Continental Airlines

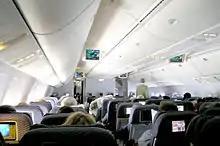
767-400ER economy cabin

For almost 40 years, Continental operated a very large hub in Denver, Colorado, but took the decision to close that hub in 1995 immediately after the opening of Denver International Airport (DIA), which represented a significantly higher-cost operation than the former Stapleton Airport, which DIA had replaced. The abrupt nature of this change came as a shock to Denver, which was experiencing dramatic growth. The void left by Continental's departure allowed the establishment of the "new" Frontier Airlines (a startup, rather than the original carrier of that name). Both Frontier and Southwest Airlines (which entered the Denver market after Continental's dehubbing) expanded quickly to fill the vacuum created by Continental's closing of its Denver hub.